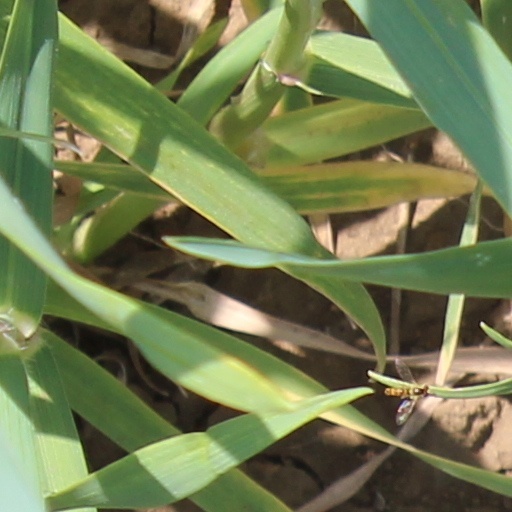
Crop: wheat